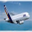
Label: airplane